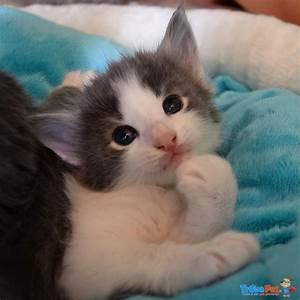
Label: cat